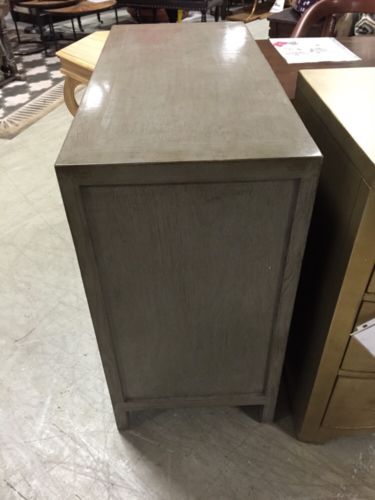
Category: cabinet